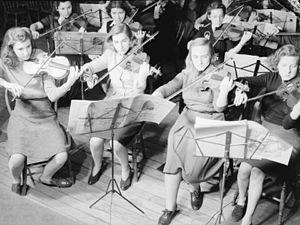
Nous voyons des musiciennes du «Montreal Women's Symphony Orchestra» en répétition. Elles jouent des instruments à cordes."